Sarett oxidation

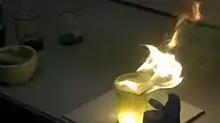
Improper handling of chromium trioxide can result in fire.

The specific methods of the reagent's preparation are critical, as improper technique can cause the explosion of the materials. Some technical improvements to the original methodology have reduced the risks associated with preparation. One such recent improvement reduced the likelihood of explosion by using chromic anhydride granules that would immediately sink below the surface of the cooled pyridine upon addition. It should also be mentioned that chromium trioxide is a corrosive carcinogen and therefore must be handled with extreme care.